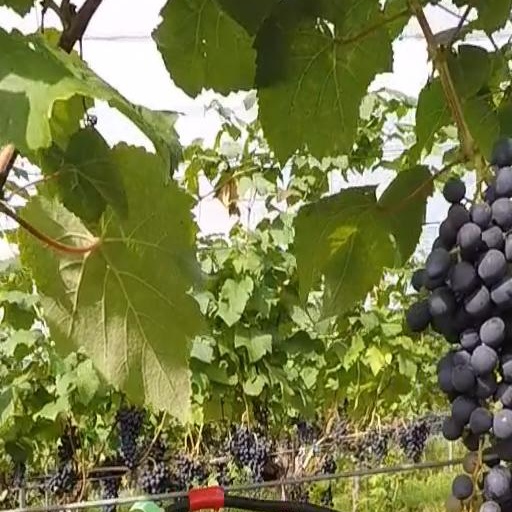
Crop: grape